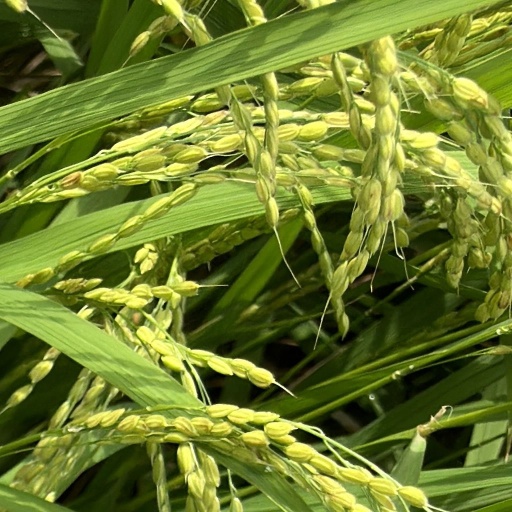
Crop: rice